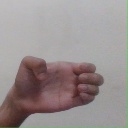
अक्षर: ख